13th Satellite Awards

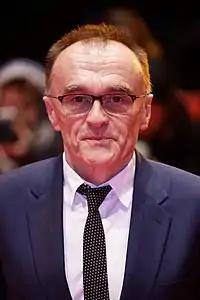
Danny Boyle, Best Director winner

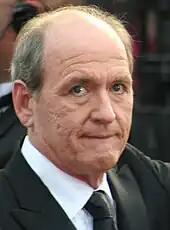
Richard Jenkins, Best Actor in a Motion Picture – Drama winner

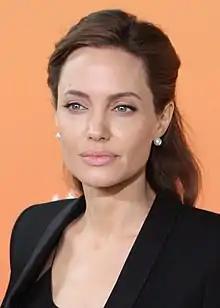
Angelina Jolie, Best Actress in a Motion Picture – Drama winner

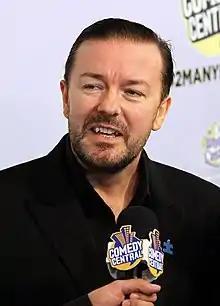
Ricky Gervais, Best Actor in a Motion Picture – Comedy or Musical winner

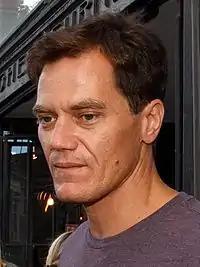
Michael Shannon, Best Supporting Actor in a Motion Picture winner

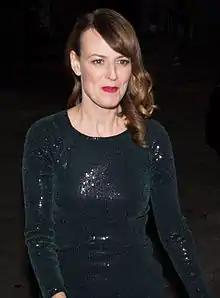
Rosemarie DeWitt, Best Supporting Actress in a Motion Picture winner

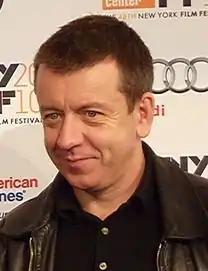
Peter Morgan, Best Adapted Screenplay winner

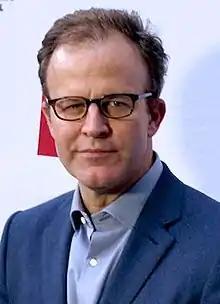
Tom McCarthy, Best Original Screenplay winner

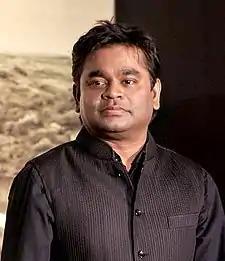
A. R. Rahman, Best Original Score winner

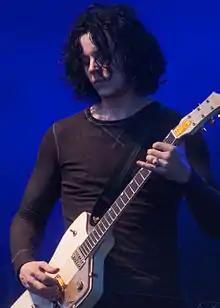
Jack White, Best Original Song winner

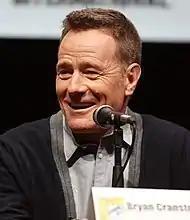
Bryan Cranston, Best Actor in a Drama Series winner

Richard Jenkins – "The Visitor"